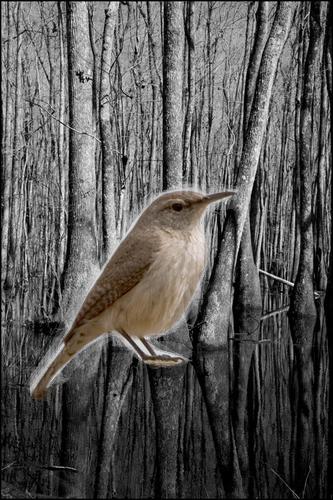
Bird species: Rock_Wren
Bird type: landbird
Background: land